1997 Michigan Wolverines football team

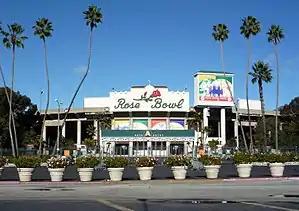
Michigan ended its season at the Rose Bowl. (pictured in 2008)

In the first quarter, Washington State downed a punt at Michigan's one-yard-line and forced the Wolverines to punt without a first down. After regaining possession at Michigan's 47-yard-line, Leaf threw a 15-yard touchdown pass to McKenzie to take a 7–0 lead with 3:07 remaining in the first quarter. On Washington State's next possession, Woodson intercepted Leaf in the end zone. Later, Griese found Tai Streets for a 53-yard touchdown pass to tie the game with 7:08 left in the first half.